So Totally Emily Ebers

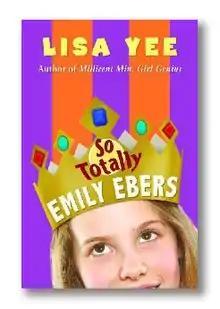
Cover of "So Totally Emily Ebers"

So Totally Emily Ebers is Lisa Yee's third novel. It tells Emily Ebers's side of the story in "Stanford Wong Flunks Big-Time" and "Millicent Min, Girl Genius".